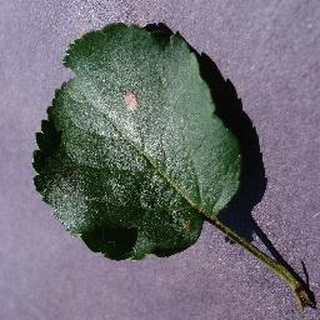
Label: apple_black_rot